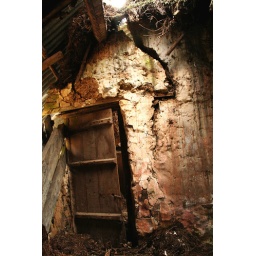
door in collapsing thatch house